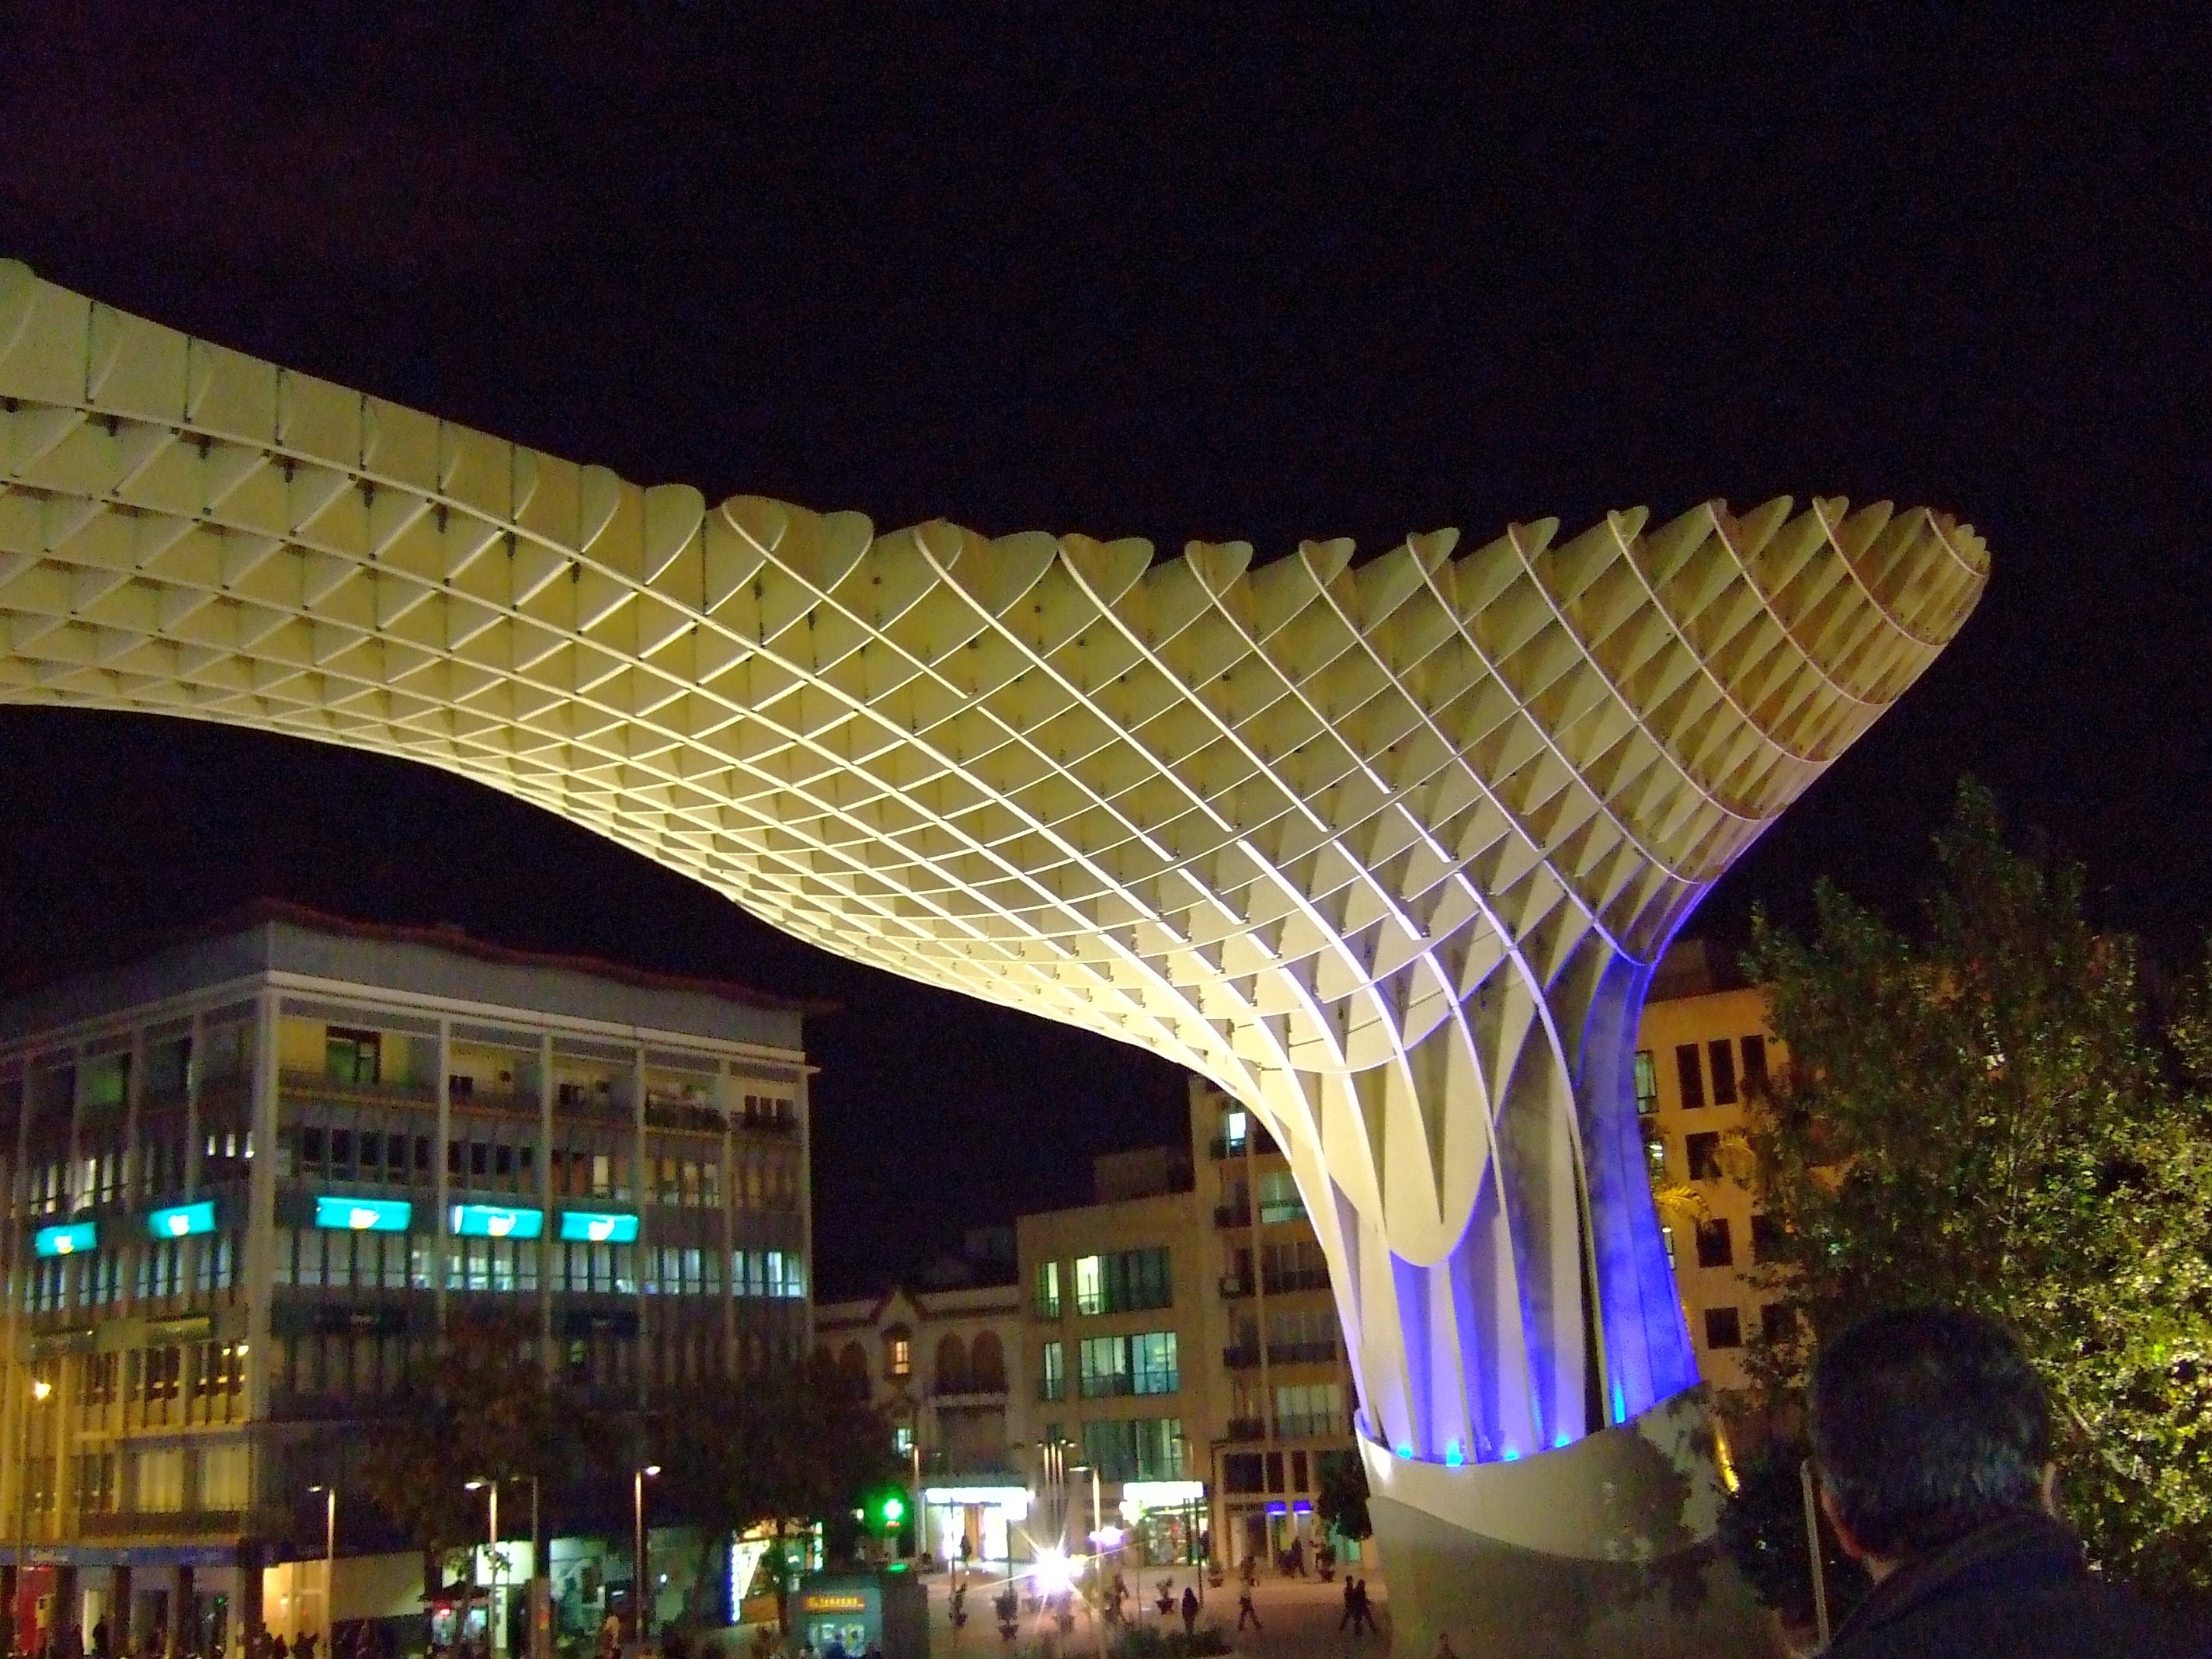
structure, night, spain, seville, andalusia, main square